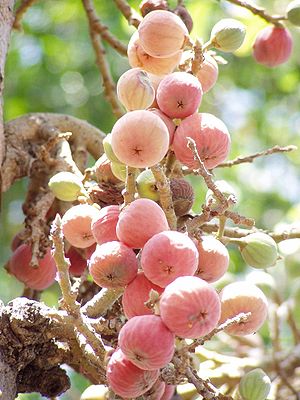
Morbærfigen
Frugter af Morbærfigen (Ficus sycomorus).
Frugter af Morbærfigen (Ficus sycomorus).
Morbærfigen, også skrevet Morbær-Figen, er et stort, delvist løvfældende træ med en tæt, rund krone, en kort stamme og udspærrede hovedgrene. Træet blomstrer året rundt. Hele planten indeholder latex, en mælkehvid gummisaft.